New York Botanical Garden

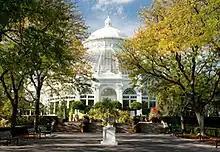
The Haupt Conservatory in fall

The Enid A. Haupt Conservatory, named after Enid A. Haupt, is a greenhouse near the western end of the NYBG. The conservatory was designed by the major greenhouse company of the late 1890s, Lord and Burnham Co. The design was modeled after the Palm House at the Royal Botanic Garden and Joseph Paxton's Crystal Palace in Italian Renaissance style. Groundbreaking took place on January 3, 1899, and the conservatory was completed in 1902 at a cost of $177,000. The building was constructed by John R. Sheehan under contract for the New York City Department of Parks and Recreation. Since the original construction, major renovations took place in 1935, 1950, 1978, and 1993.